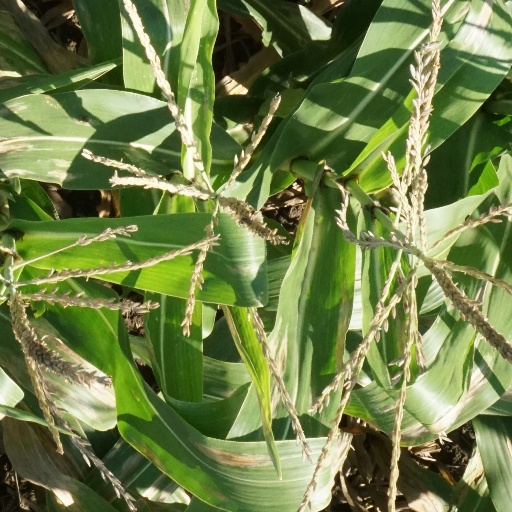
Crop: maize; corn